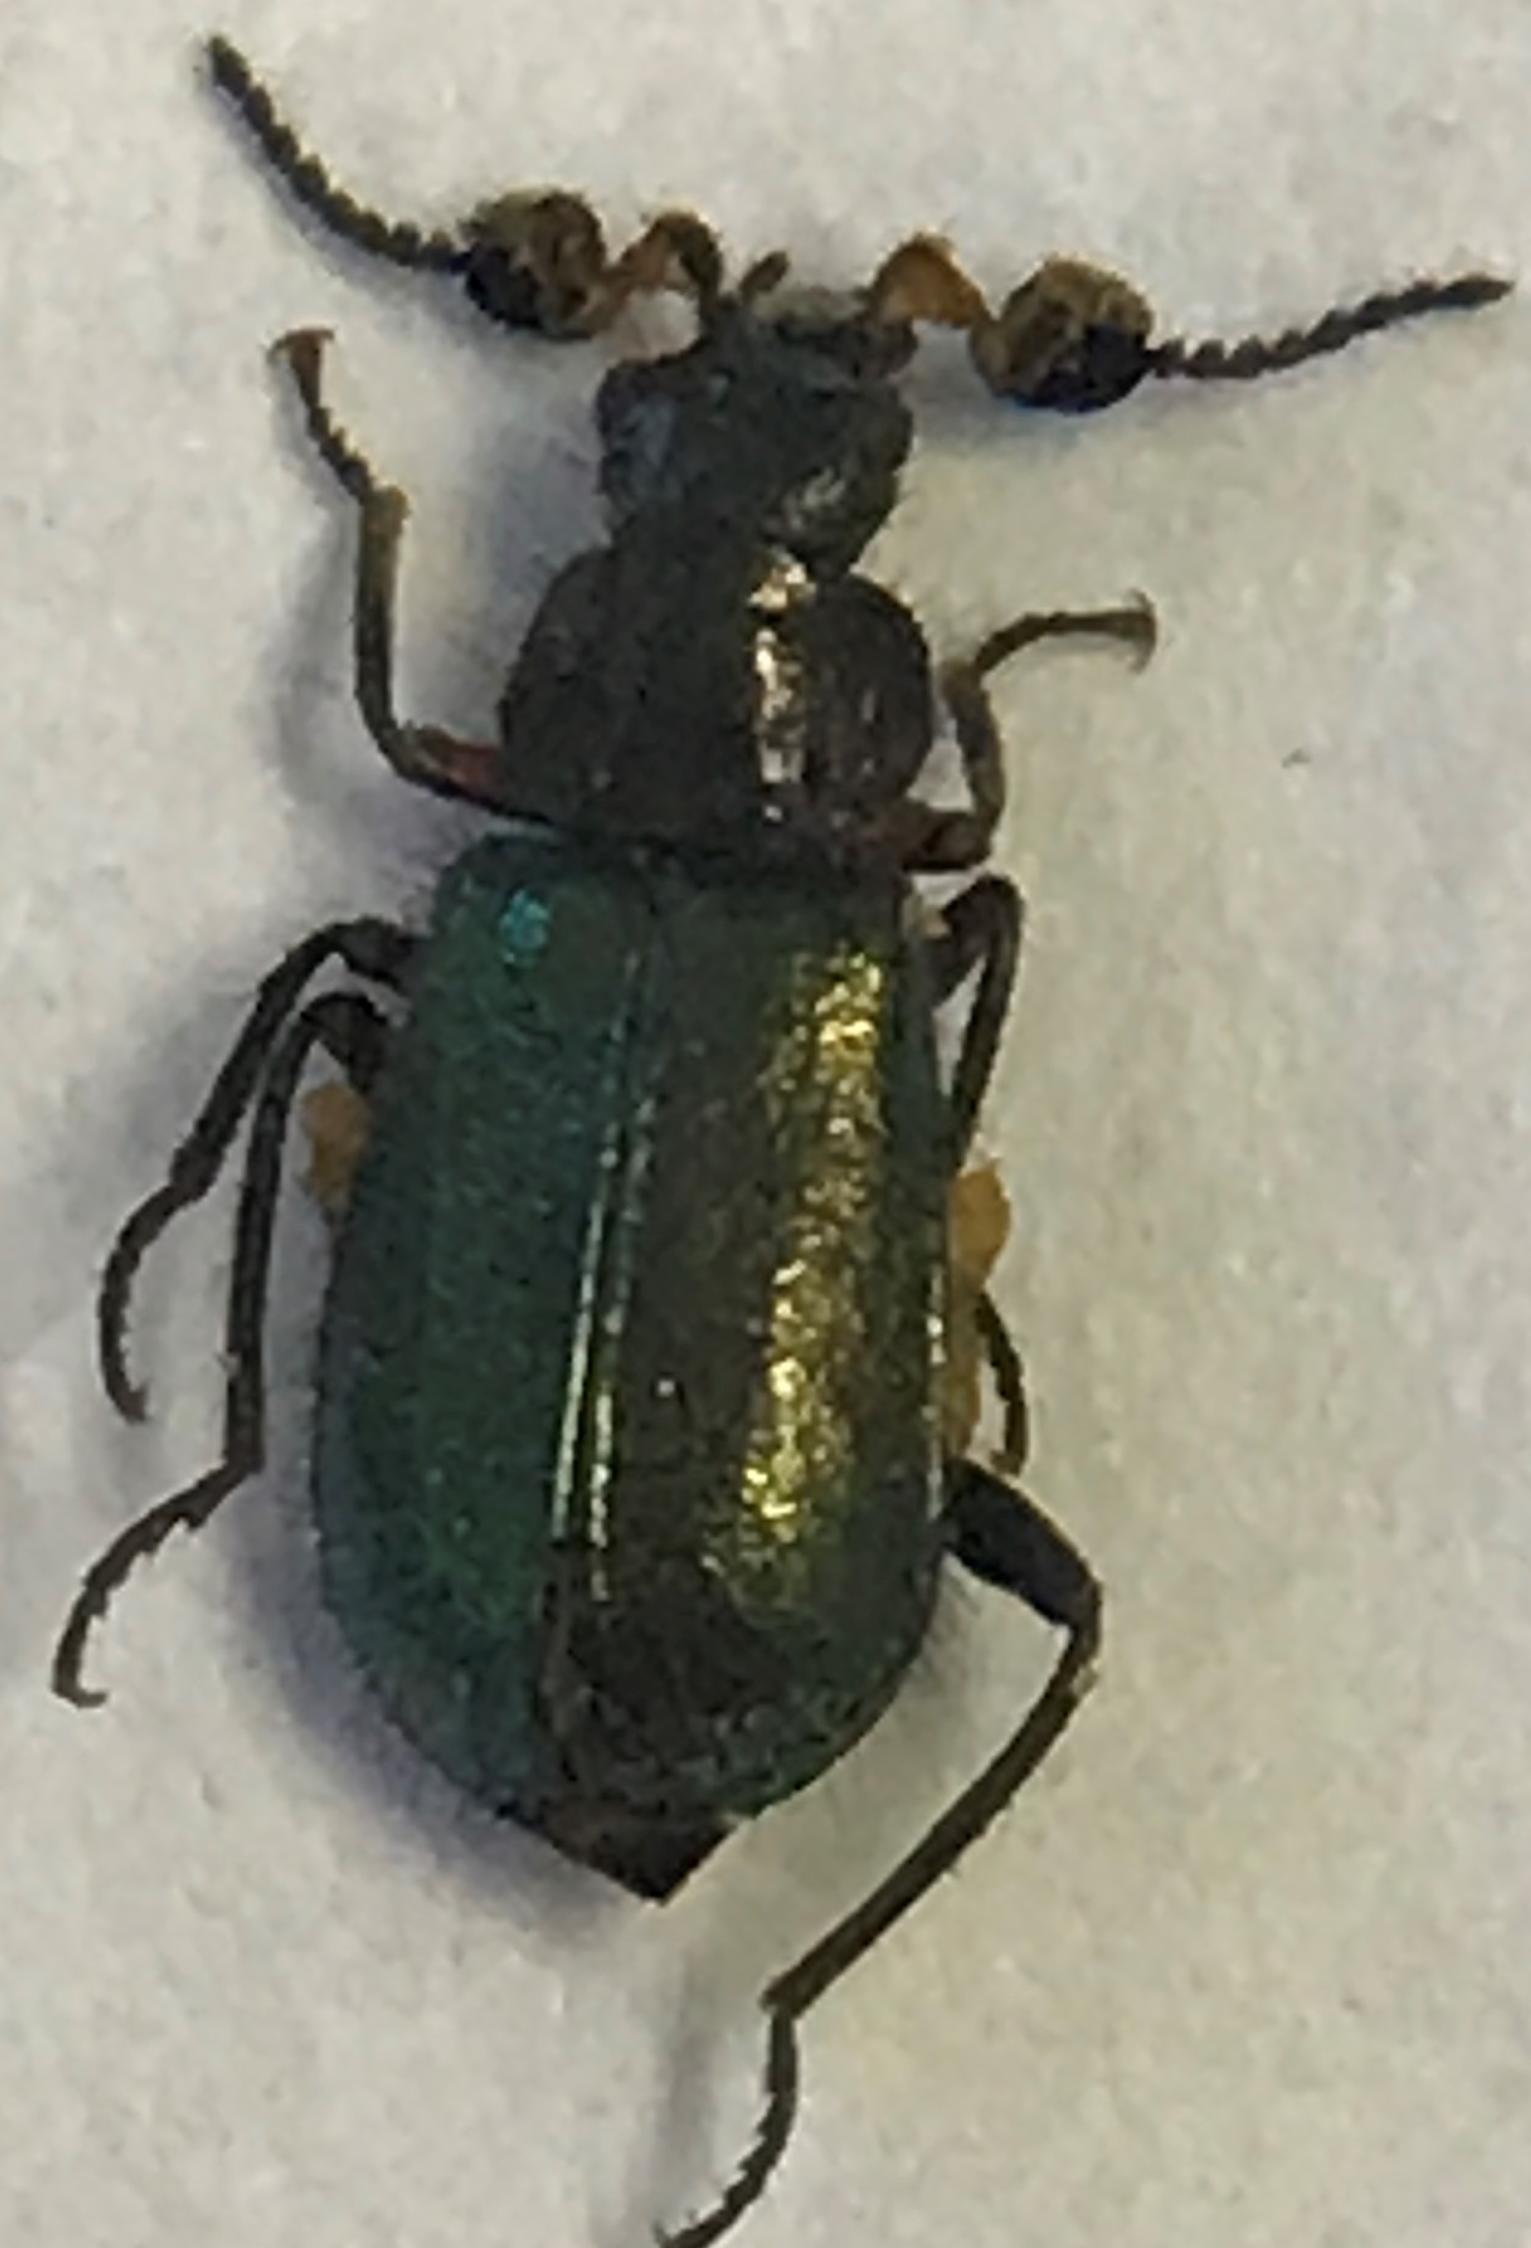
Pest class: predators